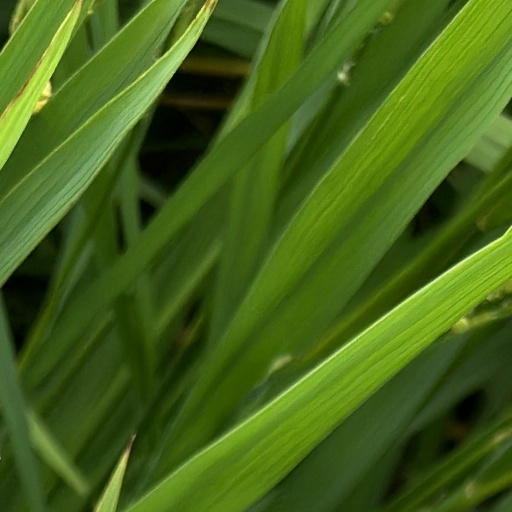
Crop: rice